Lunar Landing Research Vehicle

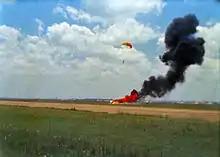
Neil Armstrong floats safely to the ground as LLRV-1 crashes at Ellington Air Force Base, 6 May 1968.

The pilot had an ejection seat. On activation, it propelled the pilot upward from the vehicle with an acceleration of roughly 14 times the force of gravity for about a half second. From the ground, it was sufficient to propel the seat and pilot to an altitude of about where the pilot's parachute could be automatically and successfully deployed. Manufactured by Weber Aircraft LLC, it was one of the first zero-zero ejection seats, capable of saving the operator even if the aircraft was stationary on the ground, a necessity given the LLRV's low and slow flight envelope.